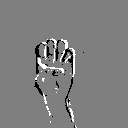
ASL letter: e